Cosmic Carnage

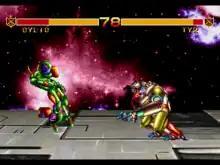
Gameplay screenshot.

"Cosmic Carnage" is a fighting game similar to "Mortal Kombat". The player fights against other opponents in one-on-one matches and the fighter who manages to deplete the health bar of the opponent wins the first bout. The first to win two bouts becomes the winner of the match. Each round is timed, which can be adjusted or deactivated in the game options; if both fighters still have health remaining when time expires, the fighter with more health wins the round. The game features five levels of difficulty. Hidden characters can be played via cheat code.